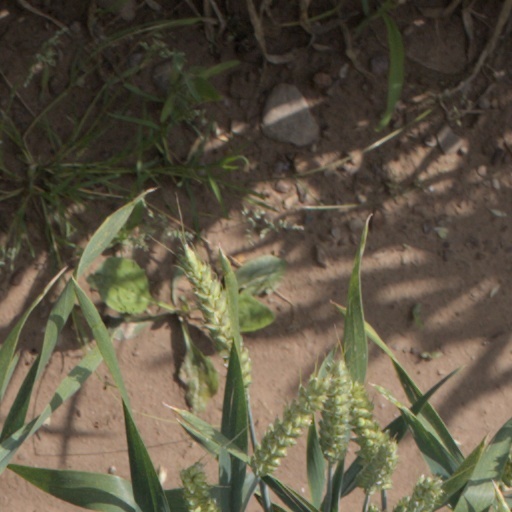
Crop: wheat